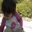
Label: girl